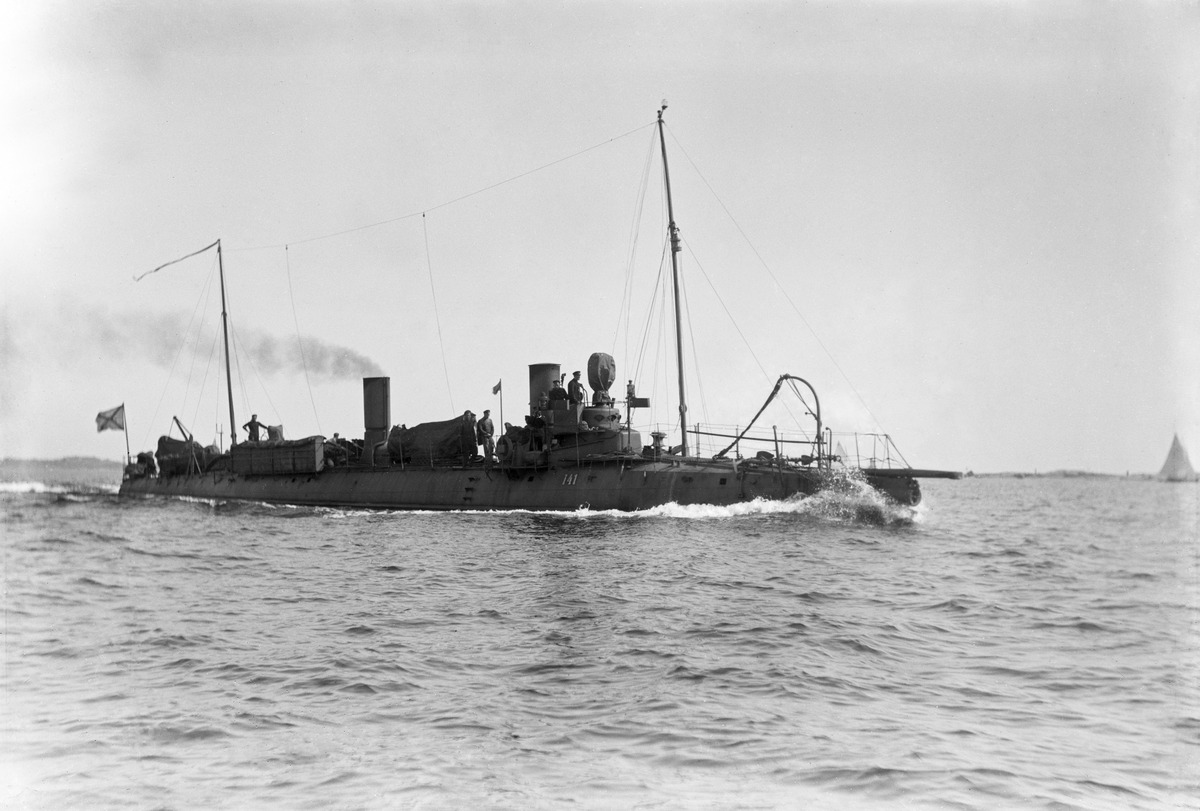
Venäläinen torpedovene 141
sisällön kuvaus: Venäläinen torpedovene 141. mustavalkoinen
Kuvaaja: Brorström, K.O., valokuvaaja
Ajankohta: kuvausaika 1910 -luku?
Paikka: Suomi, Uusimaa, Helsinki, Helsinki
Aiheet: Venäjän keisarillinen laivasto, laivat sota -alukset moottoritorpedoveneet, merivoimat sota -laivasto